Thomas Rickman

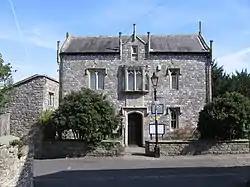
Rickman's Henbury School (1830) (now Henbury Village Hall).

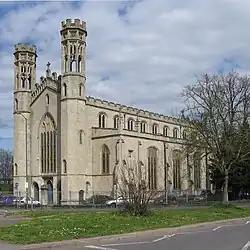
Holy Trinity, Bristol: one of Rickman's "Waterloo churches".

Rickman attracted a large share of the Church Building Commission's patronage in the new churches built in the West Midlands pursuant to the Church Building Act of 1818. Rickman's transitional Gothic style, that later designers looked down on as "Church Commissioners' Gothic", did not stand the more rigorous scrutiny of better-informed historicists in the age of photography. According to the "Encyclopædia Britannica" Eleventh Edition, "[his churches] are all in the Gothic style, but show more knowledge of the outward form of the medieval style than any real acquaintance with its spirit, and are little better than dull copies of old work, disfigured by much poverty of detail." A later, more generous critic, Sir Howard Colvin, has remarked "He was no ecclesiologist. If the detailing of his buildings was unusually scholarly, the planning remained Georgian, and the total effect of most of his churches is thin and brittle, if by no means unattractive." Rickman nevertheless played an important part in the revival of taste for medievalism, perhaps second only to Pugin.